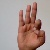
The image shows a hand gesture representing the letter 'F' in Indian Sign Language.